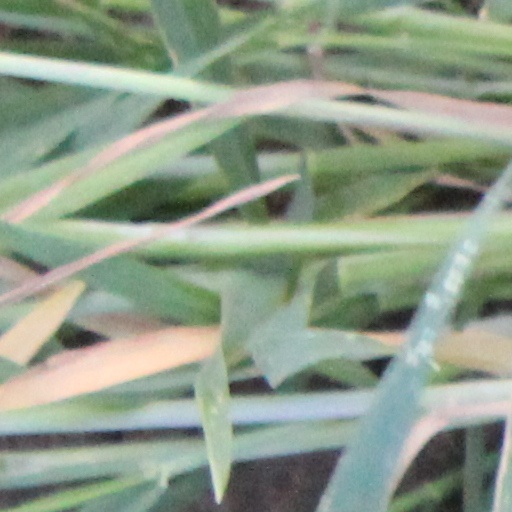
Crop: wheat